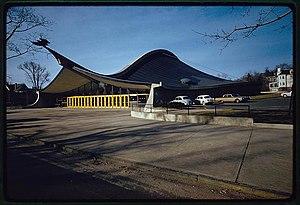
Eero Saarinen est un architecte et designer américain d'origine finlandaise né le 20 août 1910 à Kirkkonummi et mort le 1ᵉʳ septembre 1961 à Ann Arbor.